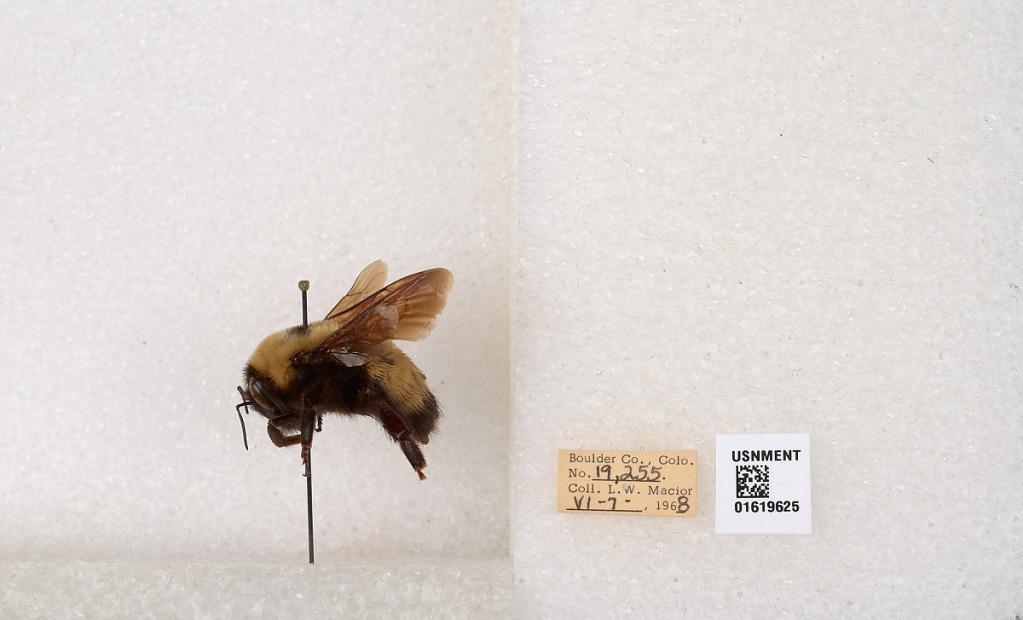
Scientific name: Bombus (Bombus) nevadensis Cresson